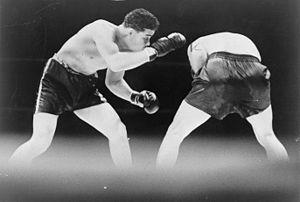
Max Schmeling est un boxeur allemand né le 28 septembre 1905 à Klein Luckow et mort le 2 février 2005 à Wenzendorf. Il fut champion du monde des poids lourds entre 1930 et 1932.
Joseph Louis Barrow, connu sous le nom de Joe Louis, est un boxeur américain né le 13 mai 1914 à LaFayette, Alabama, et mort le 12 avril 1981 à Las Vegas, Nevada. Il détient le plus long règne en tant que champion du monde de boxe poids lourds, l'étant resté pendant 11 ans et 8 mois. Il se retire le 1ᵉʳ mars 1949 et abandonne son titre sans avoir connu la défaite dans un championnat du monde. Il est considéré comme le plus gros puncheur de l'histoire de la boxe selon Ring Magazine dans un classement établi en 2003.